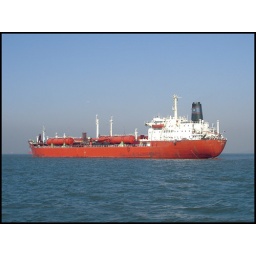
A red ship that I saw on my boat ride! &lt;i&gt;(Best Viewed in Original Size)&lt;/i&gt;